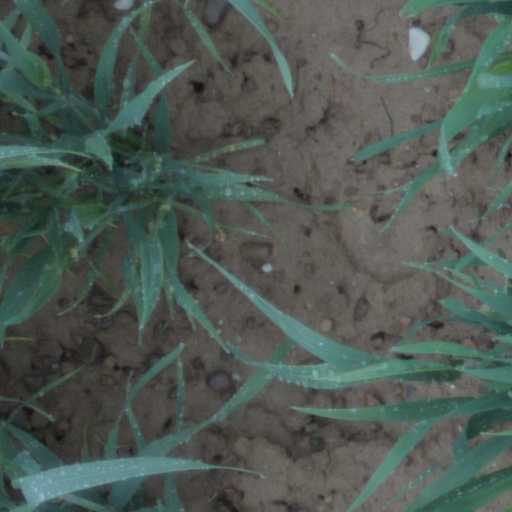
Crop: wheat